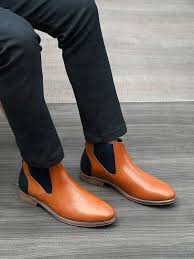
Label: Boat